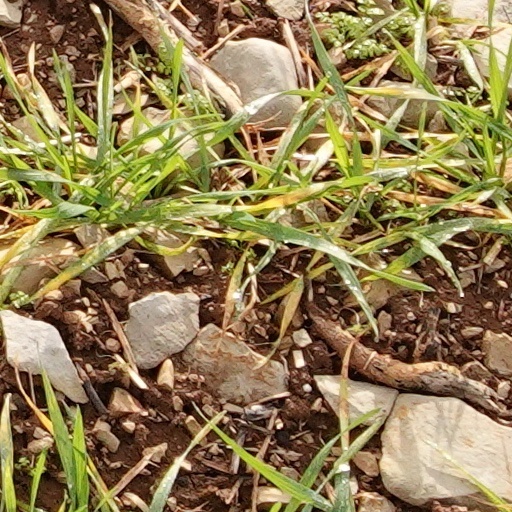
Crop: wheat